Dallas Area Rapid Transit

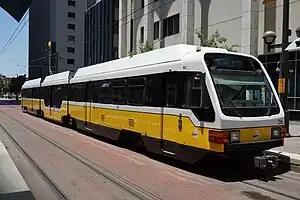
DART Blue Line train at Akard station in downtown Dallas heading towards Downtown Rowlett station

DART's light rail system comprises between four lines, which connect northern suburbs, South Dallas neighborhoods, and Dallas Fort Worth International Airport to Downtown Dallas. The system utilizes custom-built Kinki Sharyo SLRV vehicles, which are electrically powered and feature level boarding in the center segment of the car.